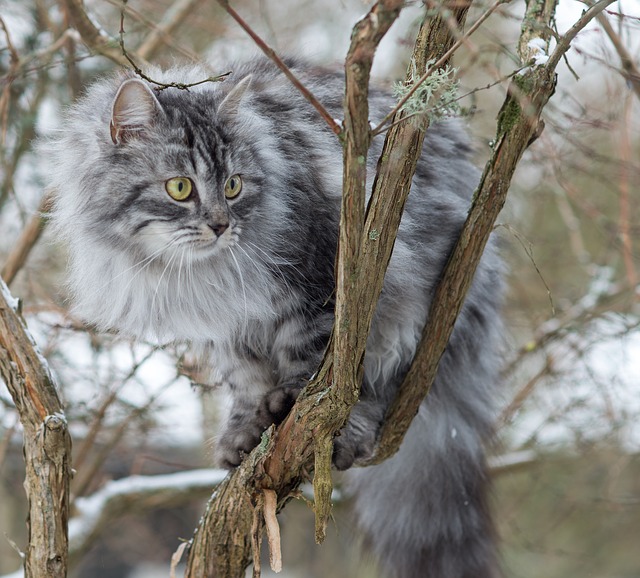
Label: gatto